Miles Martindale

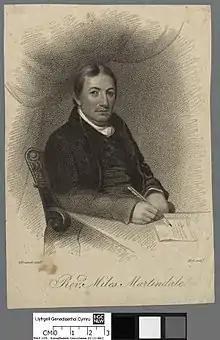
Portrait of Miles Martindale

The son of Paul Martindale, he was born in 1756 at Moss Bank, near St Helens, Lancashire. He had little education slender education, but was self-taught in French, Latin, and Greek. In 1776 he went to live at Liverpool; the next year he married, and about the same time he became a Methodist.